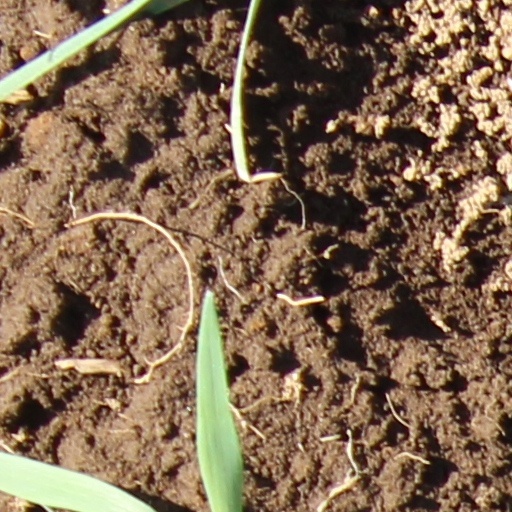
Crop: wheat